José Navarro (painter)

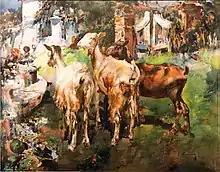
"Las Cabras," [Goats], a painting by José Navarro

José Navarro y Llorens was born in Godella, near Valencia, Spain in 1867. He received his art education at the San Carlos Academy in Valencia, a city to which he remained very attached throughout his life.